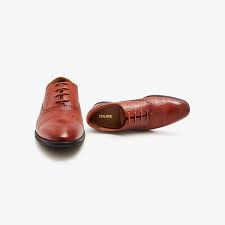
Label: Brogue